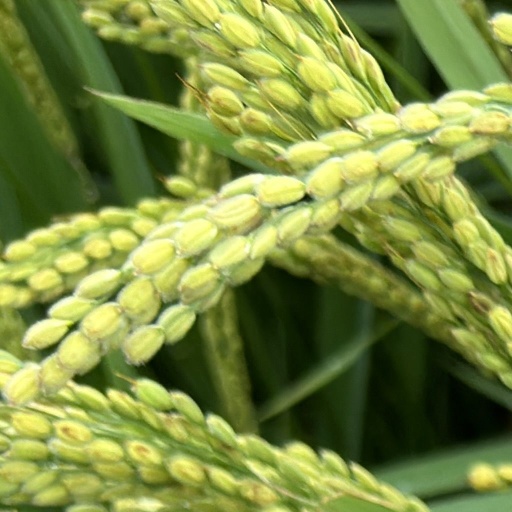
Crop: rice